Assassin's Creed

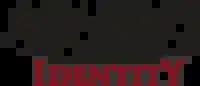
"Assassin's Creed Identity" logo

"Assassin's Creed Identity" was a third-person role-playing video game for iOS and Android devices that was released worldwide on February 25, 2016, following a soft-launch in Australia and New Zealand in 2014. It was the first mobile game in the series to feature a fully explorable 3D environment, and took place alongside the events of "". In "Identity", players created their own custom Assassin and completed missions for the Brotherhood in Italy, while interacting with various characters from the mainline games, like Ezio Auditore and Niccolò Machiavelli. The game's servers were shut down in October 2021, and it is no longer playable.